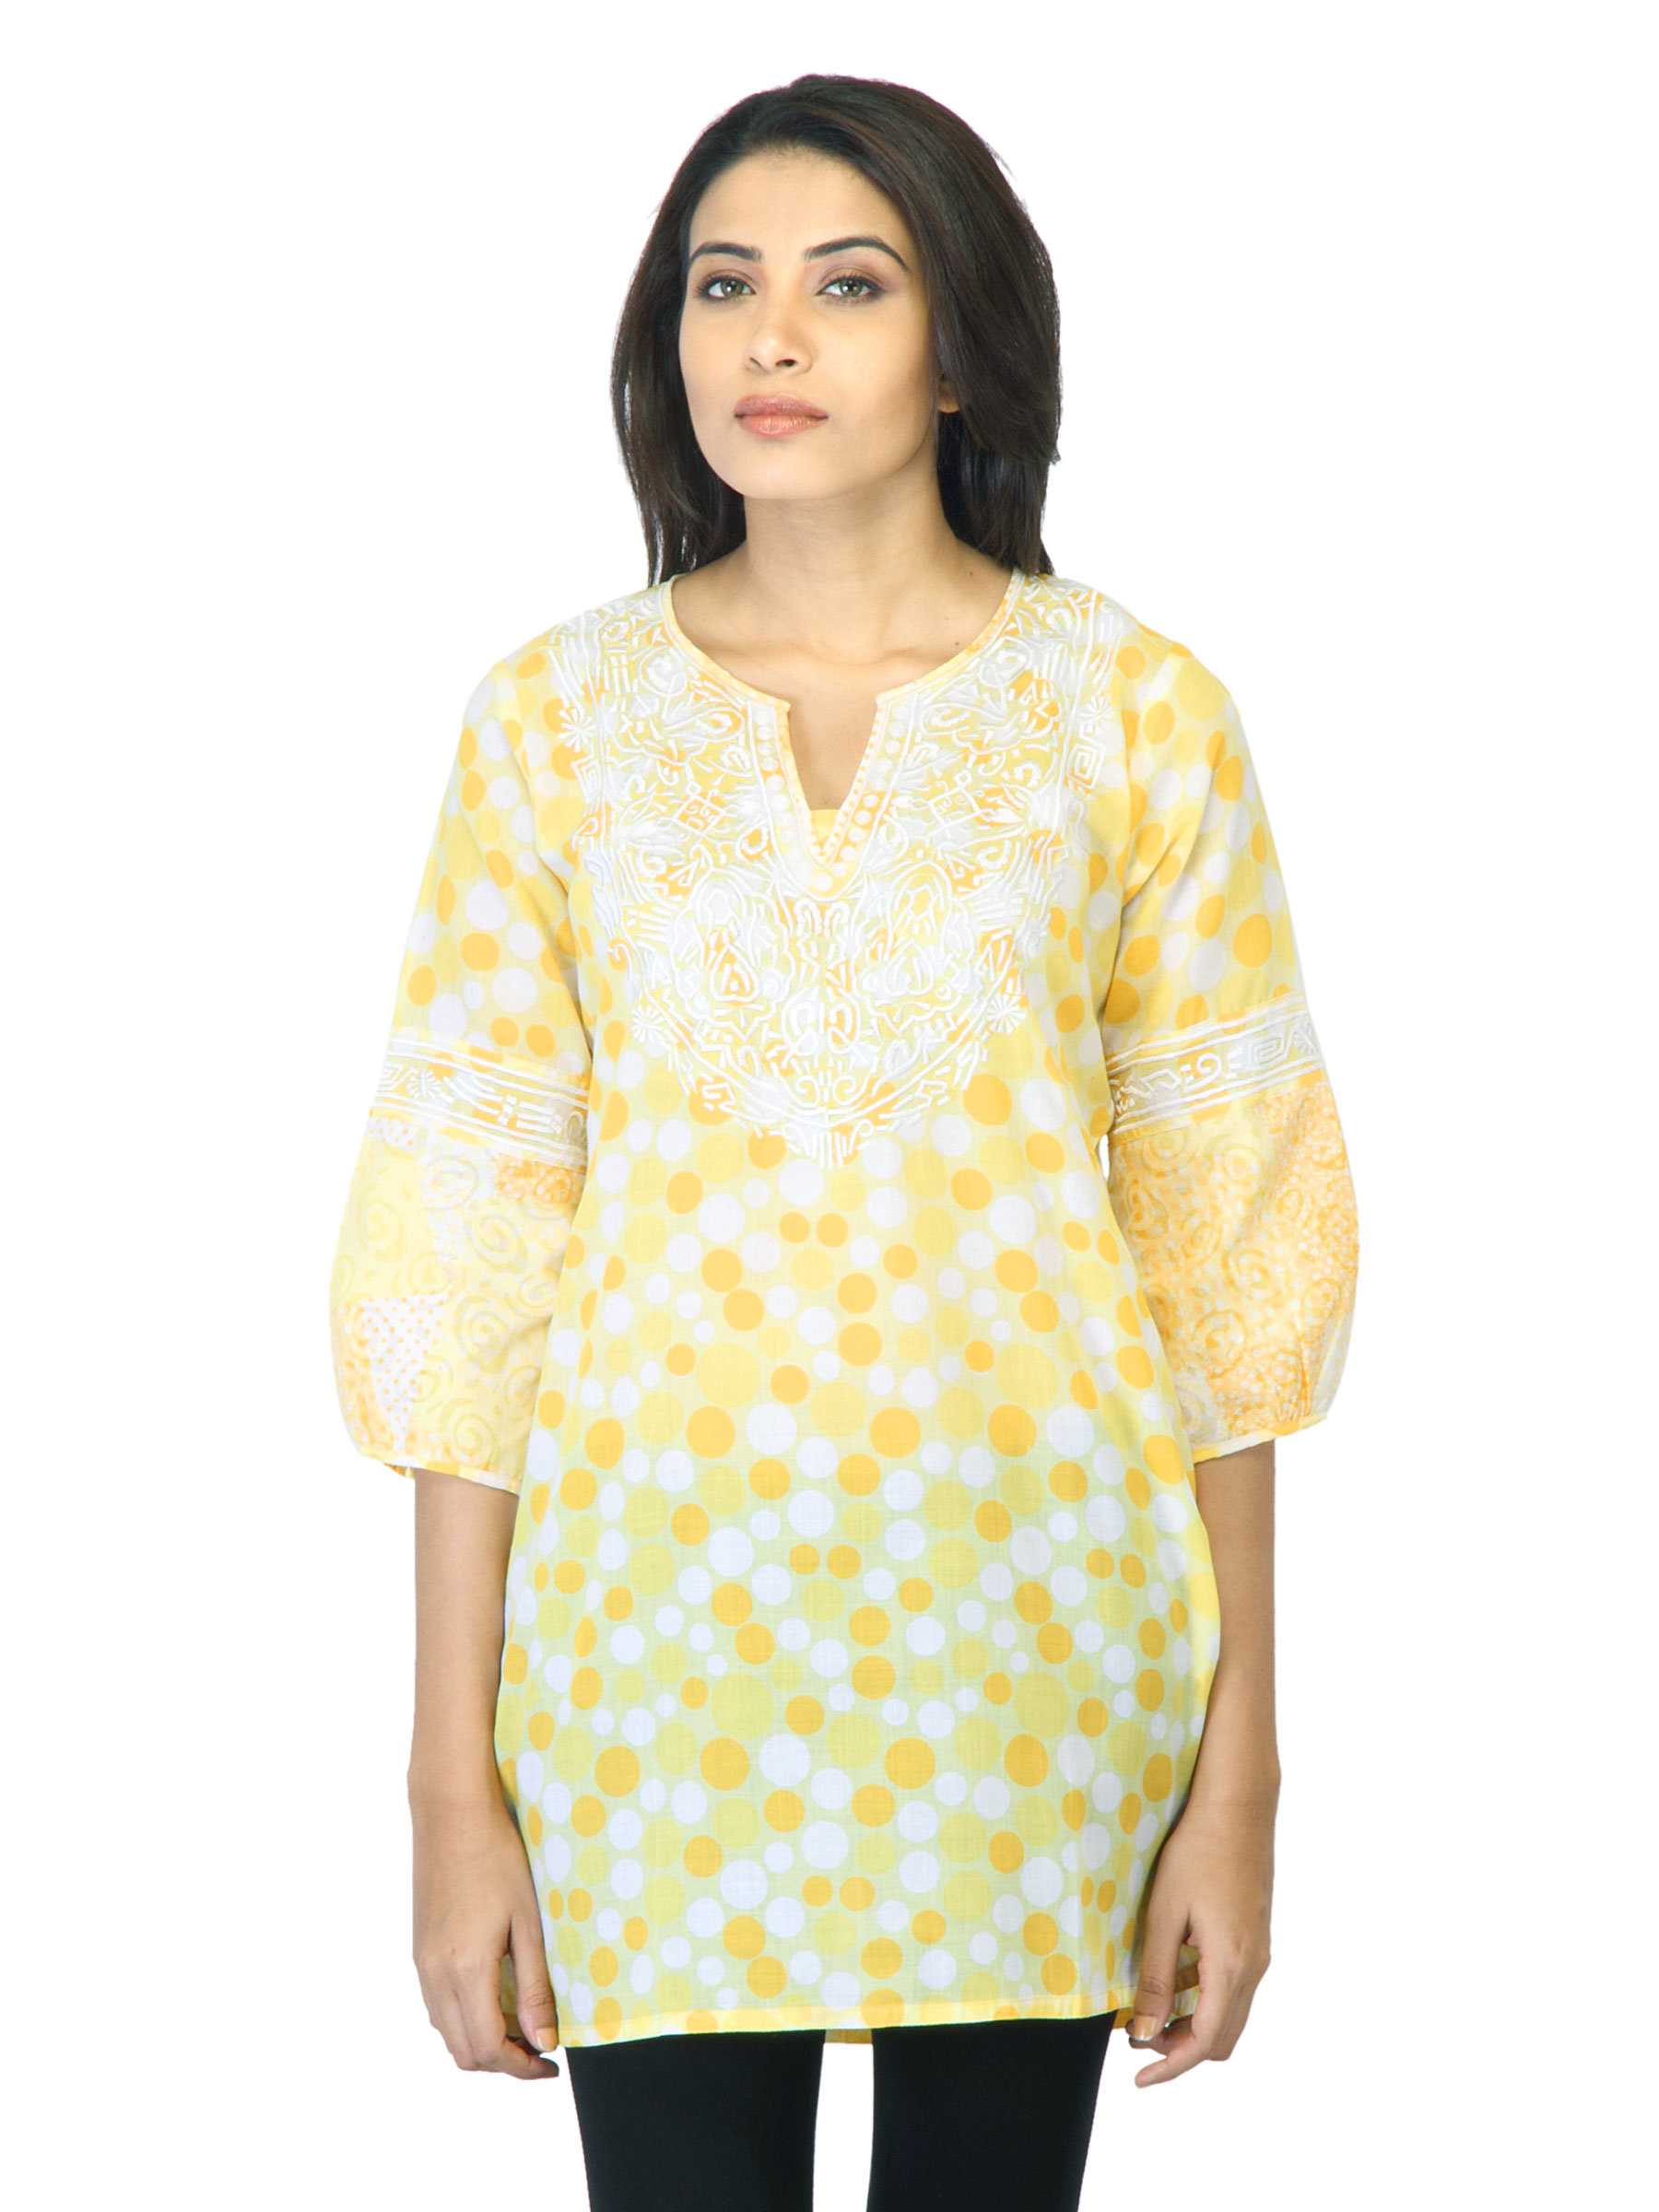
Aneri Women Madhuri Yellow Kurta
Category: Apparel / Topwear / Kurtas
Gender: Women
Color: Yellow
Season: Summer 2012
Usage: Ethnic